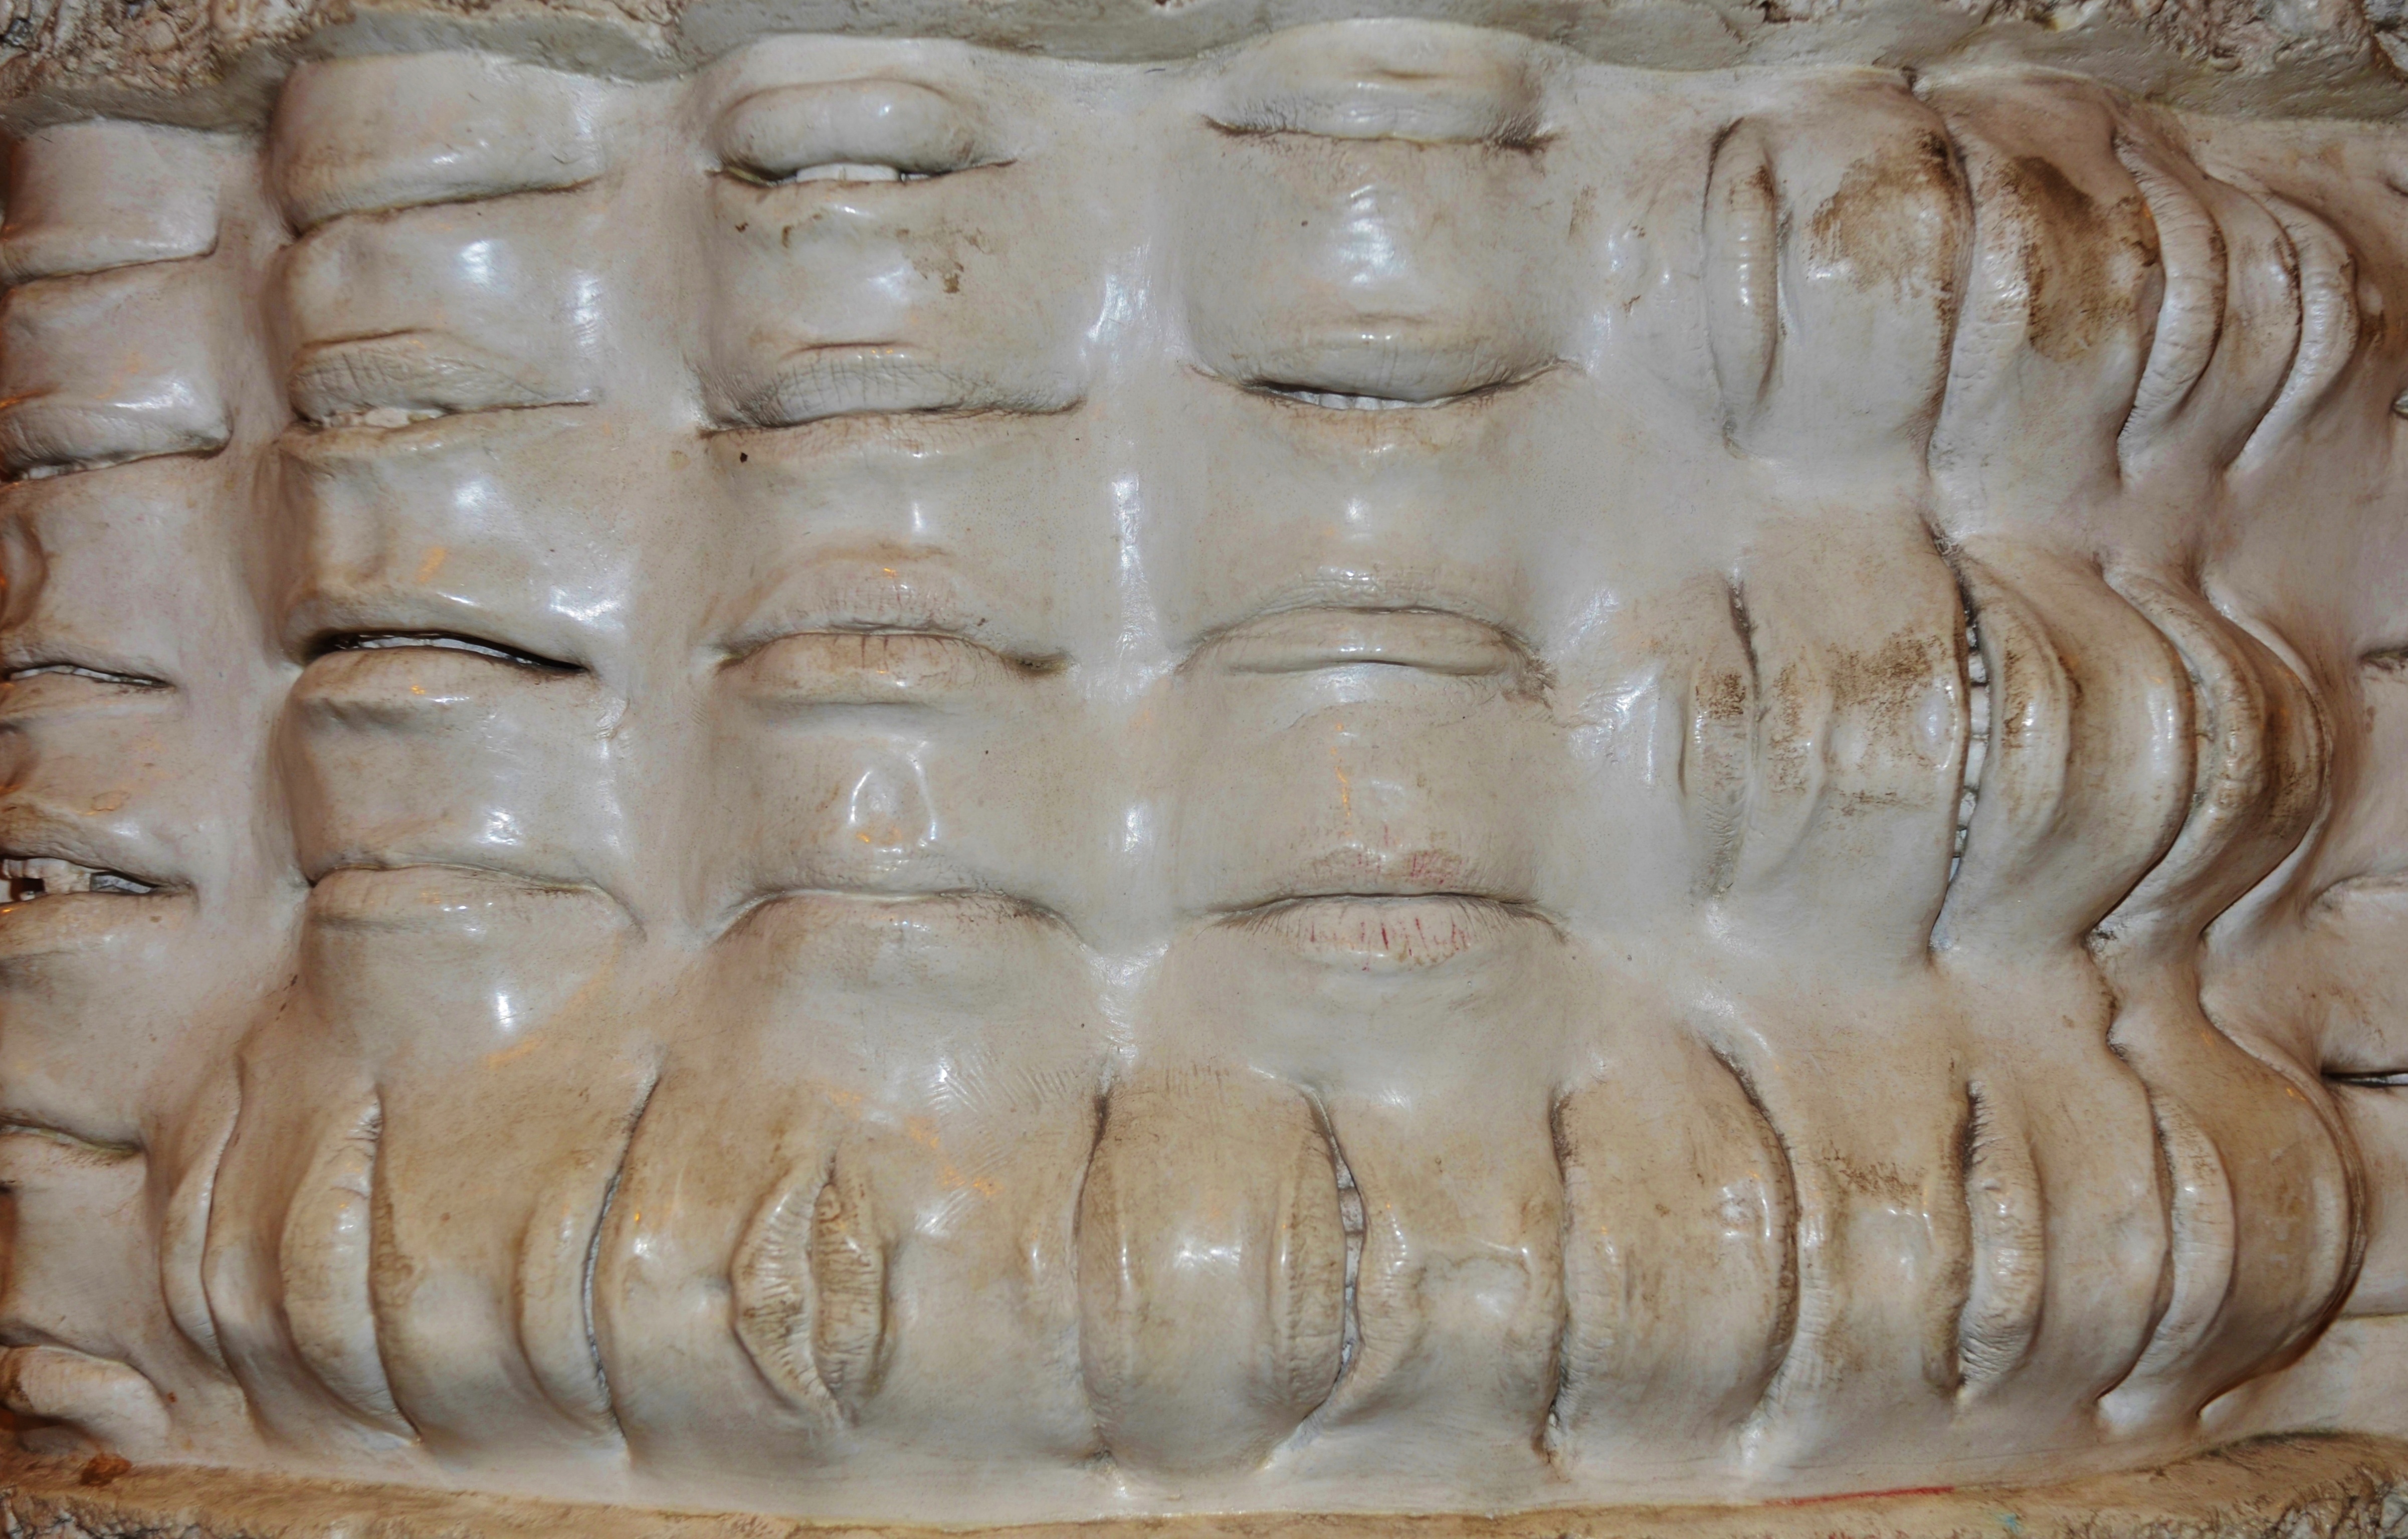
architecture, old, wall, sandstone, stone, formation, statue, decoration, bone, sculpture, carved, organ, carving, tooth, stone carving, jaw